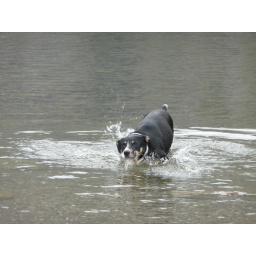
my dog in a glacial lake in wales